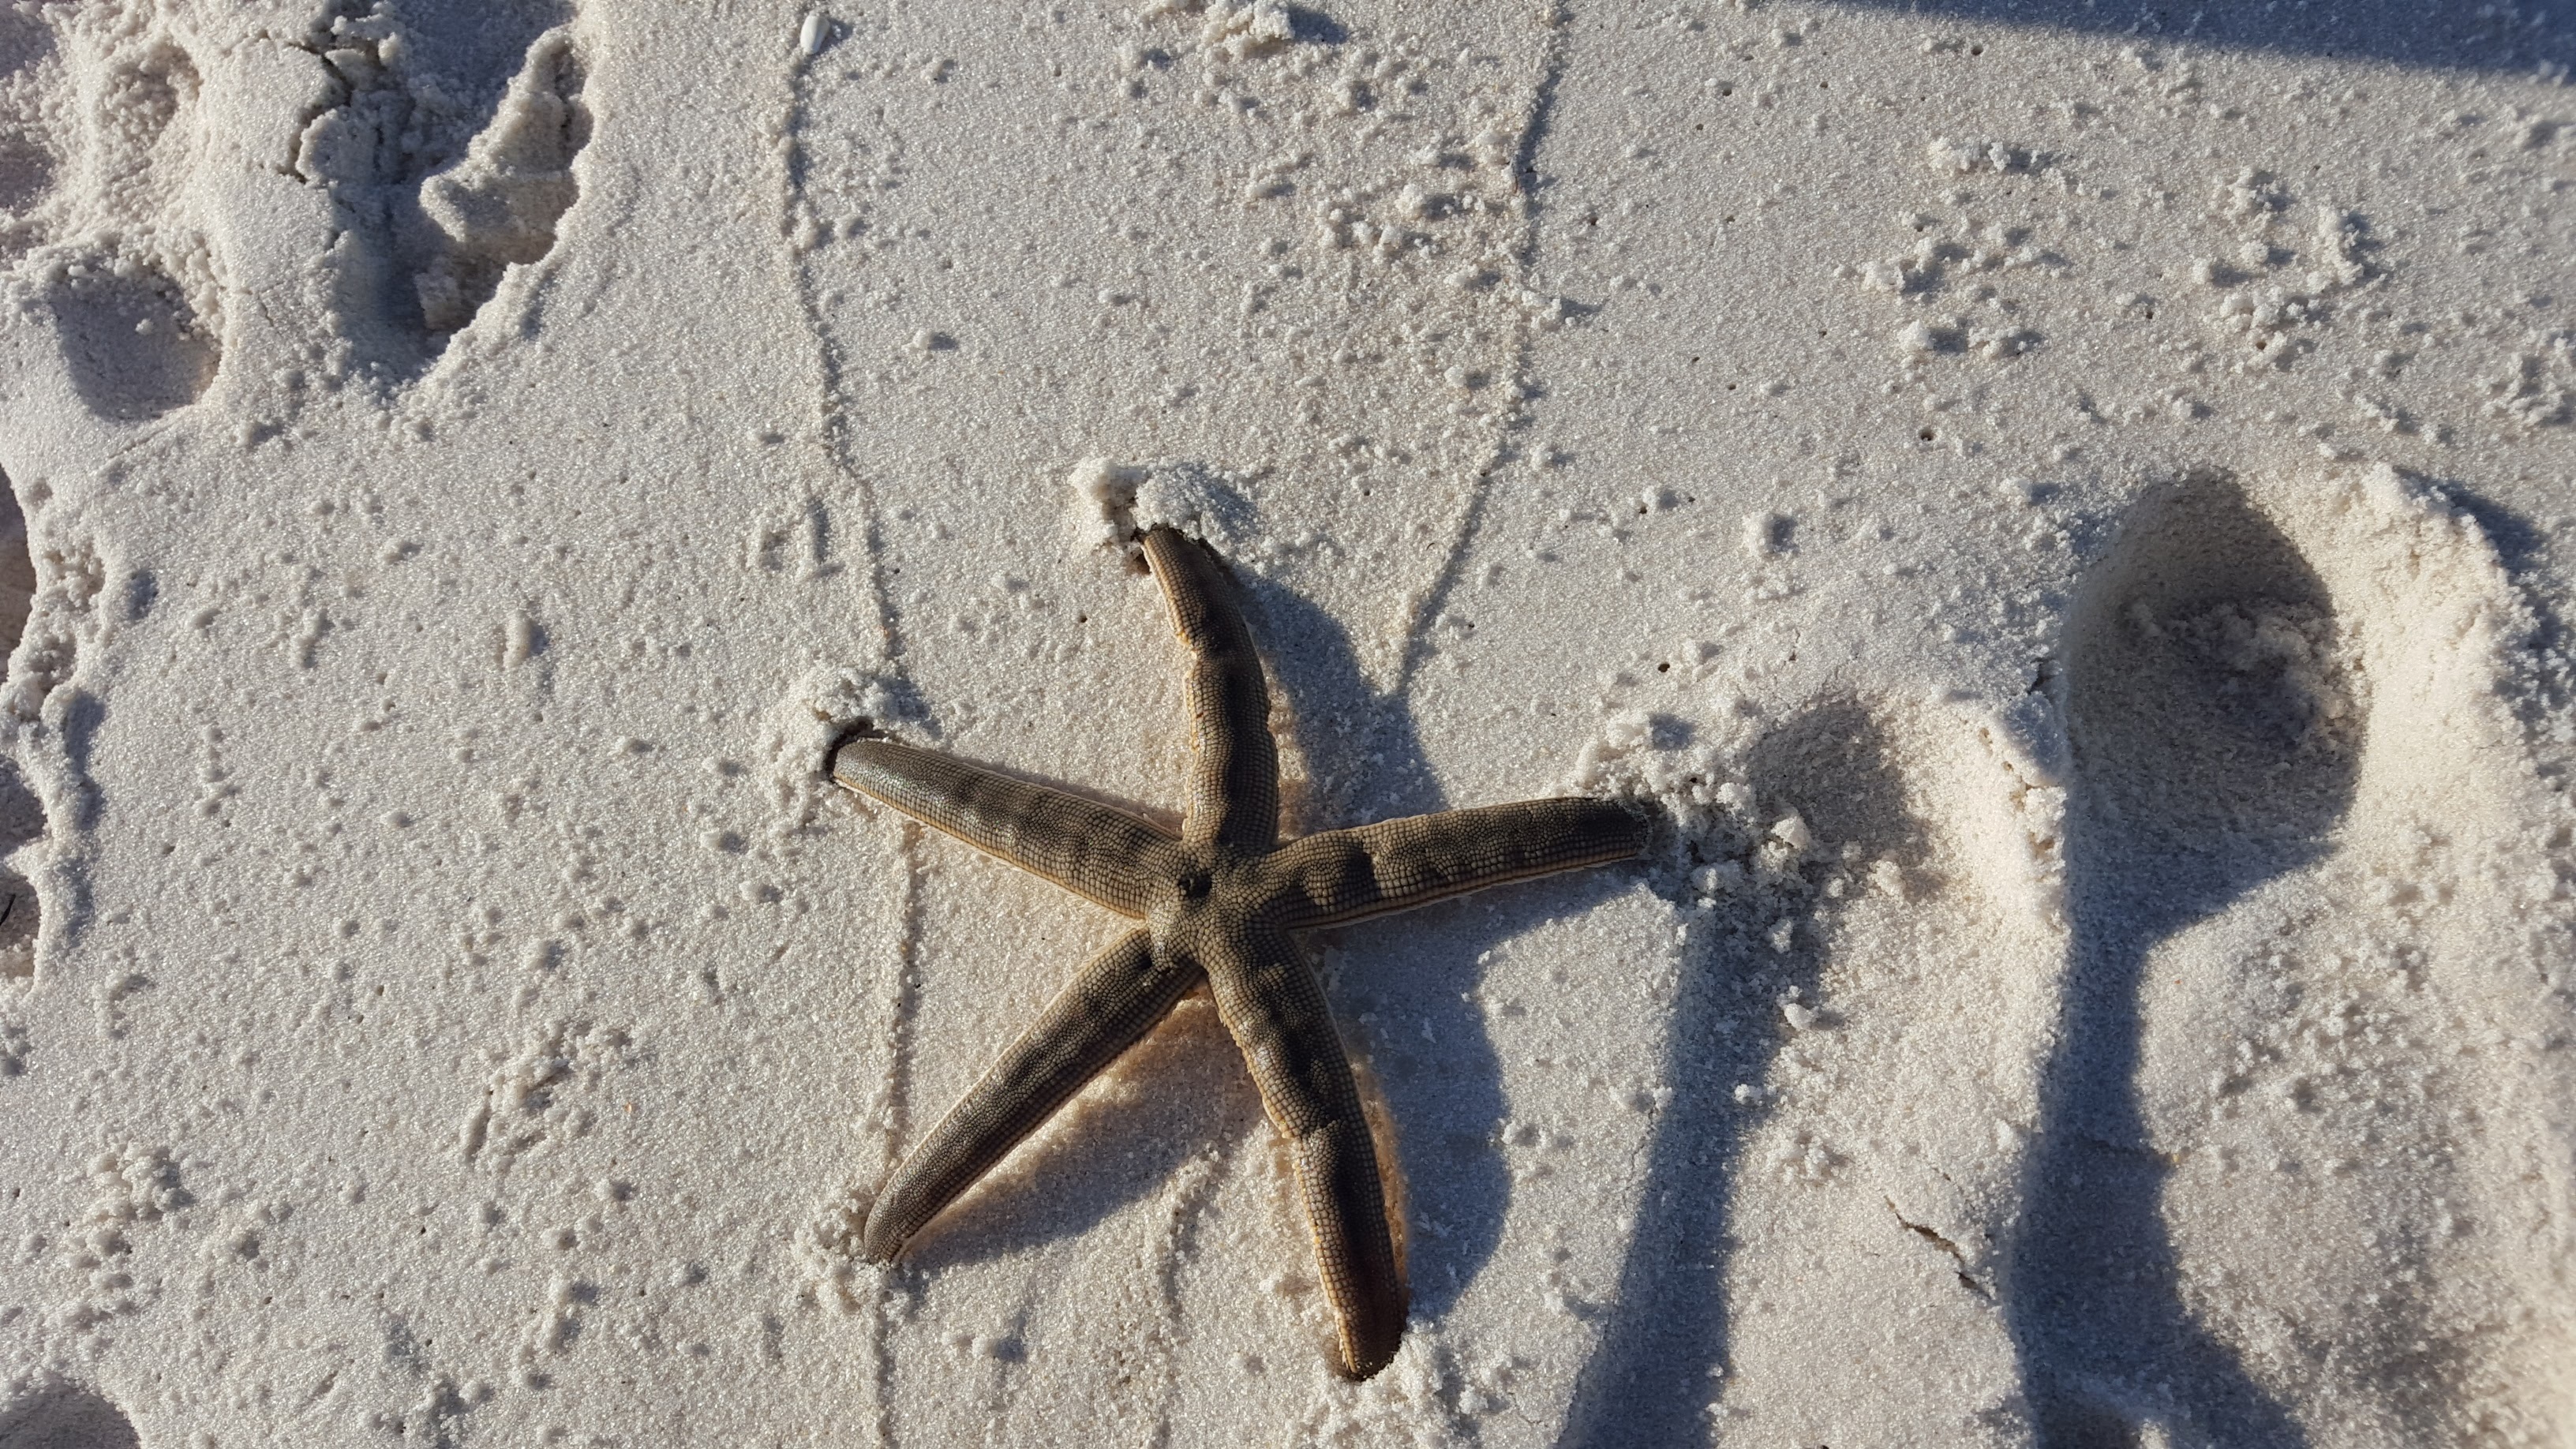
beach, sea, water, nature, sand, ocean, star, summer, vacation, travel, paradise, tropical, holiday, material, starfish, invertebrate, sea shell, happy, marine, beach sand, echinoderm, sand background, marine invertebrates